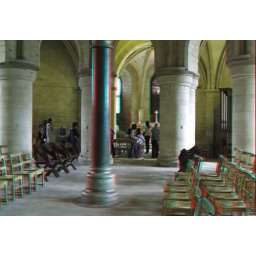
Canterbury Cathedral in anaglyph 3D stereo red cyan glasses to view